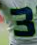
Number: 3